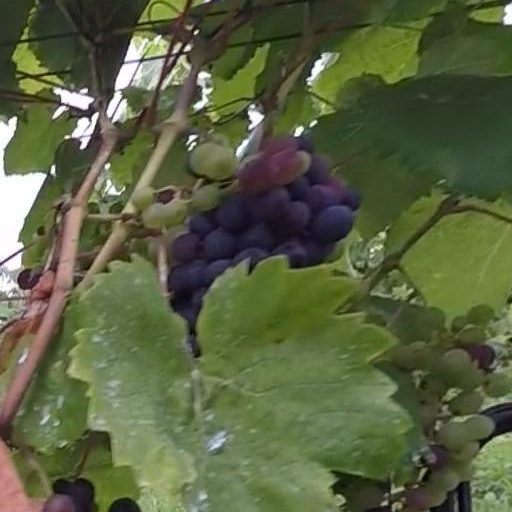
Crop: grape